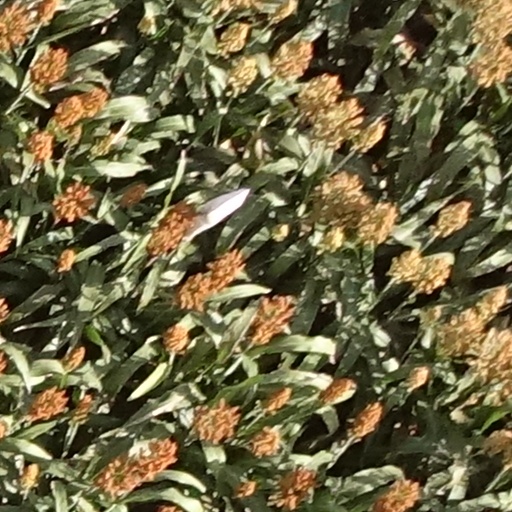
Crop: sorghum